Dead Frontier

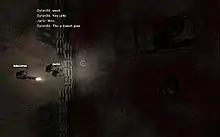
"Dead Frontier" 2D version screenshot depicting several players in an Outpost Attack (one of the co-op features of the game)

On April 21, 2008, the game was released to the public as a beta version. Multiplayer mode and player versus player combat were released on July 15, 2008, allowing players to team up and play the game, or fight against each other. A player-run market system (named the Dead Frontier Mega Mall) was created on October 1, 2008, to facilitate trading among players. The barricading system, used to secure buildings, build personal outposts, and prevent zombies from entering them, was released on January 26, 2009. It allowed players to create their own outposts in the Inner City, where they could access services (market, bank, storage, etc.) as they could in the main outpost. A new inventory system was released on March 15, 2009, along with the ability to conduct private trades. A new market system was also released, replacing the Dead Frontier Mega Mall. Missions were released on July 19, 2009. They gave specific tasks to players, such as to destroy all infected in an area, for a cash and experience reward. Though some missions are glitched the game has an overall high rating within the player community.